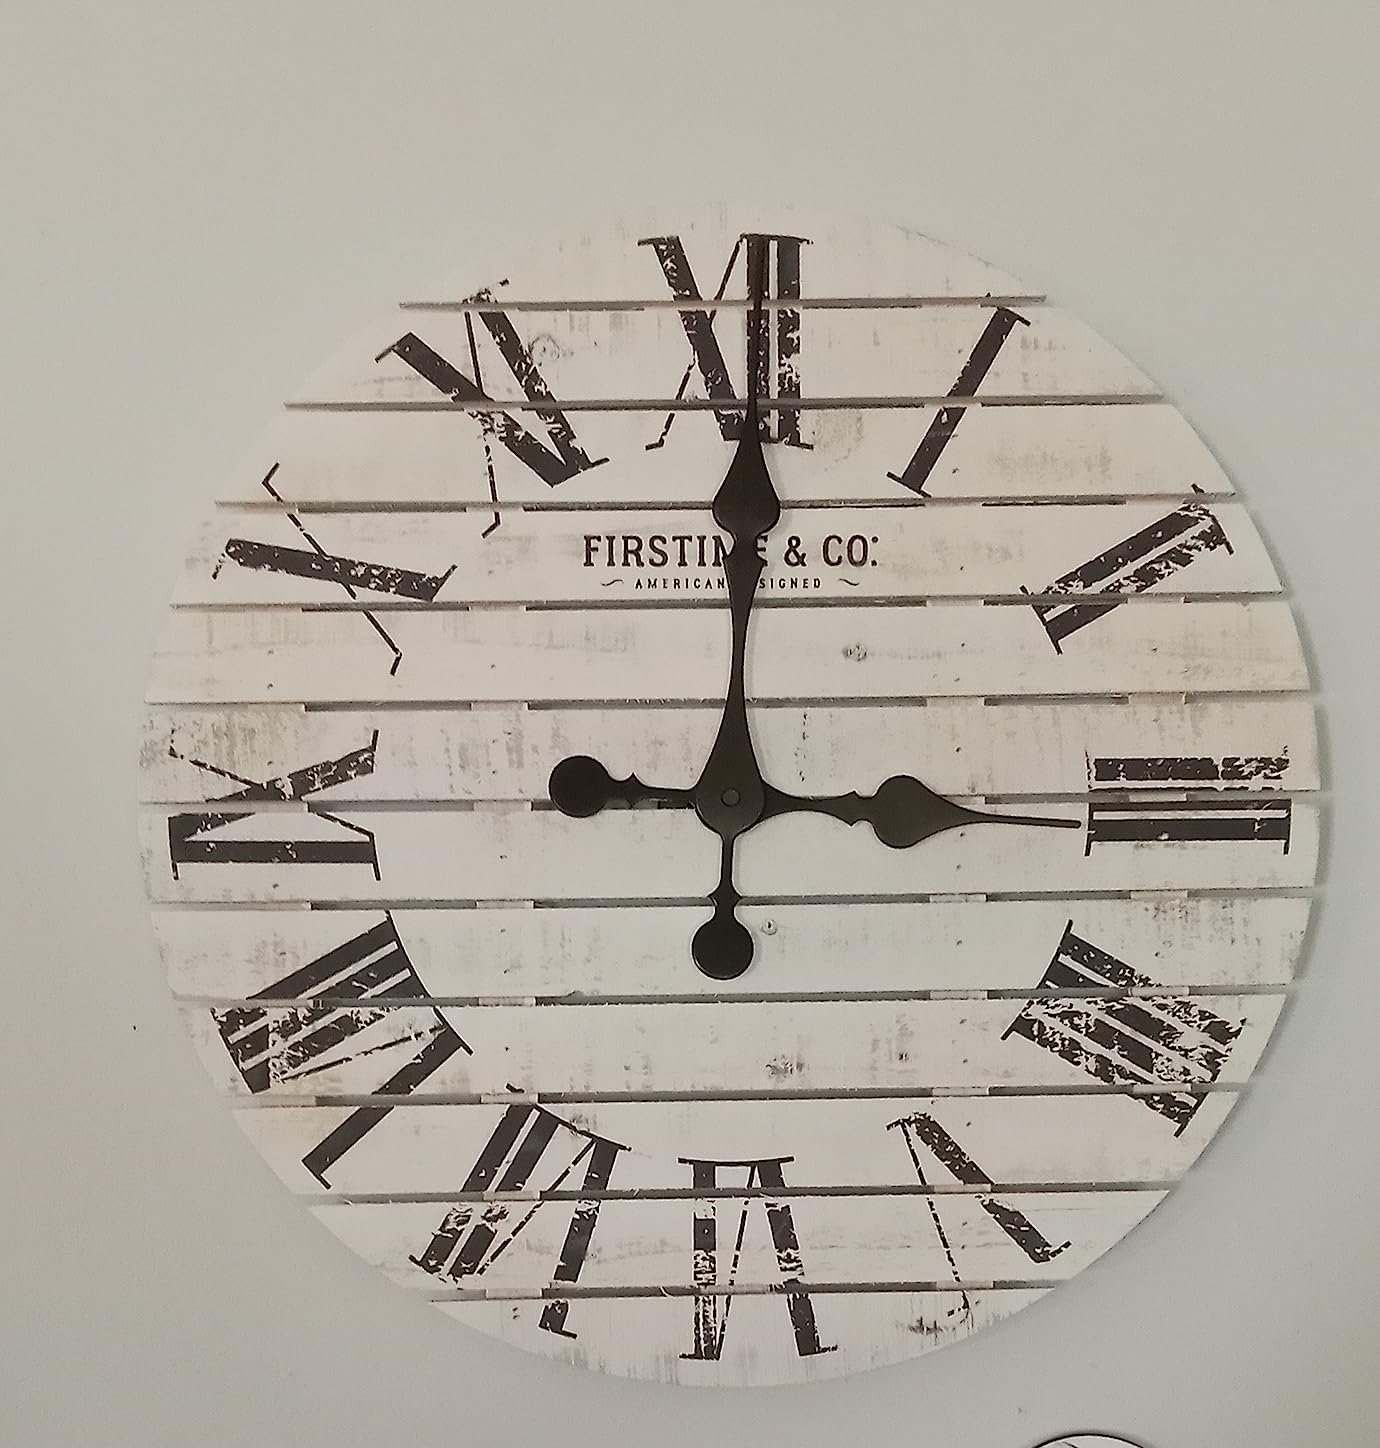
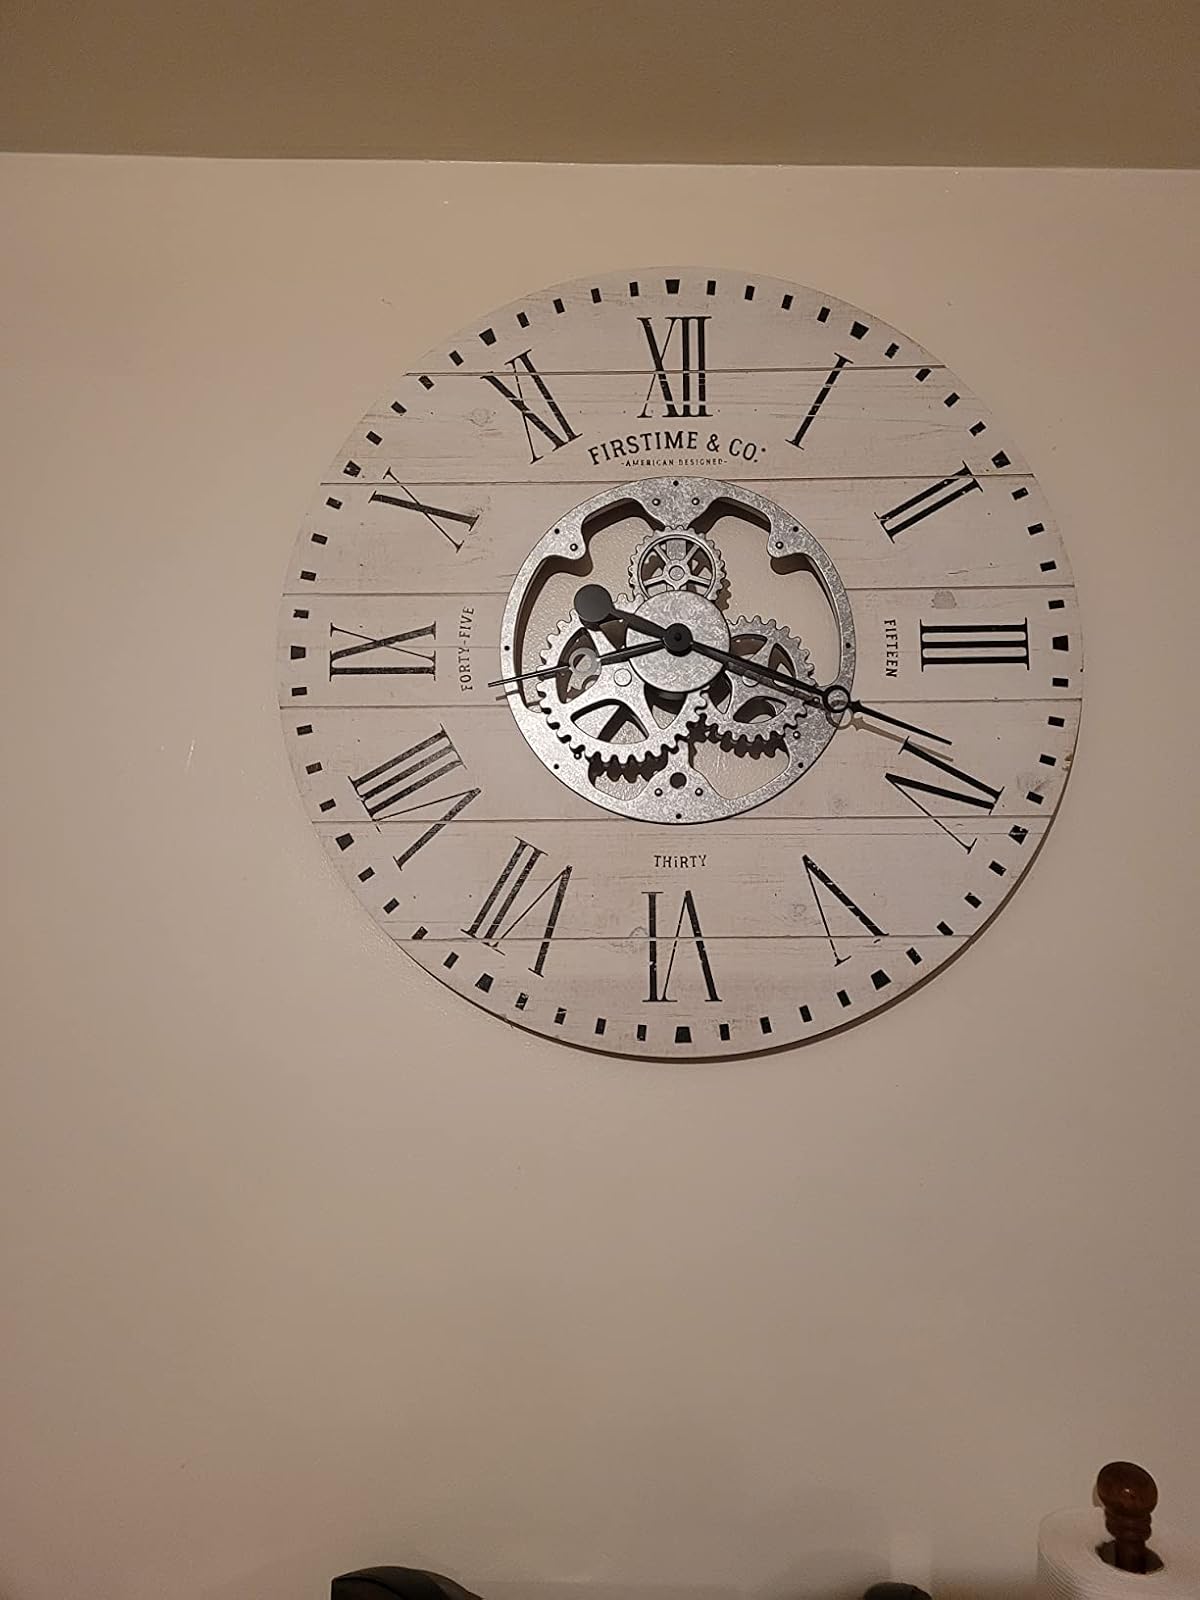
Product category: clock
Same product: no